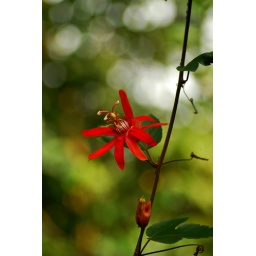
red flower in the Ragunan Zoo area.. HBW!nikon D40x, manual focus on AF 70-300mm lens